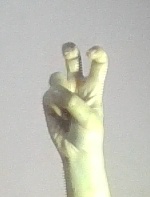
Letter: toot